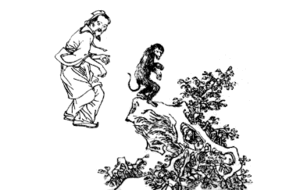
Hua Tuo 华佗, est un célèbre médecin chinois de l'époque de la dynastie Han ou Han postérieurs.